NGC 1245

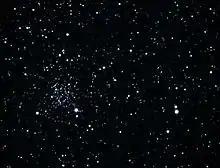

NGC 1245 is an open cluster in the constellation Perseus. It was discovered by William Herschel on 11 December 1786. It is located 3° southwest of alpha Persei and can be spotted with 10x50 binoculars. The cluster is nearly 1 billion years old. NGC 1245 has about 200 members the brightest of which are of 12th magnitude. The cluster shows evidence of mass segregation and it is possible that it has lost its lower mass members. Lying at a distance of 3kpc, the cluster is estimated to be 27 light years across.